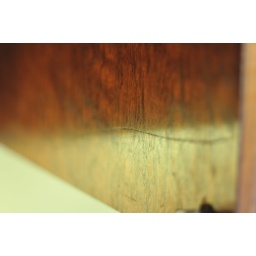
A scratch on my cabinet door in my kitchen